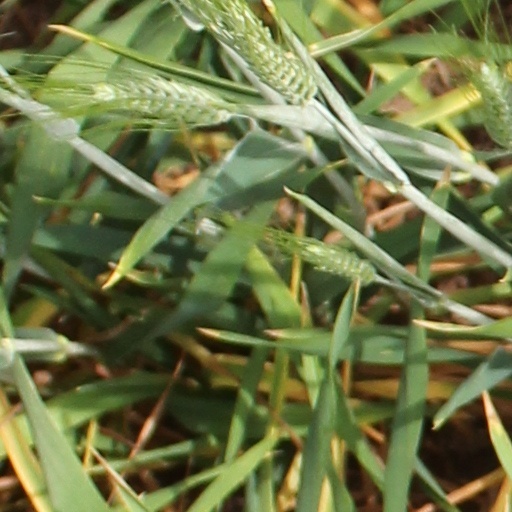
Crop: wheat